Nicosia

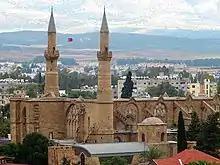
Selimiye Mosque, converted from a cathedral as the right of conquest

One of the oldest Armenian churches known as the Benedictine Abbey of Our Lady of Tyre, was founded in the 13th century as a principal convent following the fall of Jerusalem. In 1308, the Lusignan king, Henry II of Jerusalem, repaired the church after it was destroyed by an earthquake. As many of the nuns were Armenian in origin, it came under the Armenian Church before 1504.